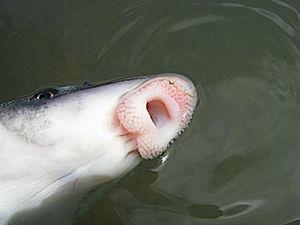
Cycleptus est un genre de poissons téléostéens de la famille des Catostomidae et de l'ordre des Cypriniformes.